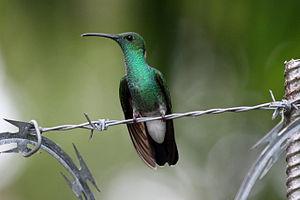
Le Colibri de Buffon est une espèce de colibri présente en Colombie, Équateur, Panama et Venezuela.